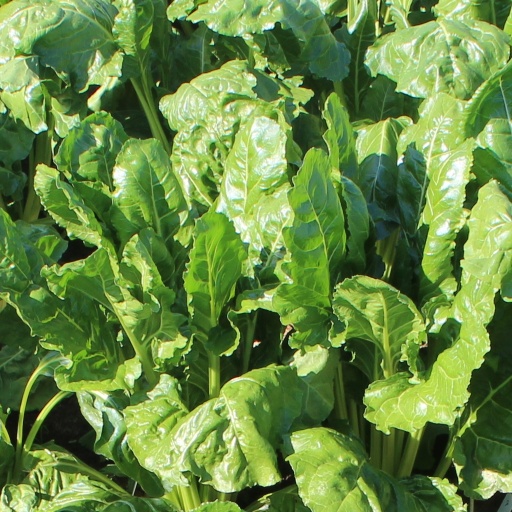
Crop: sugar beet